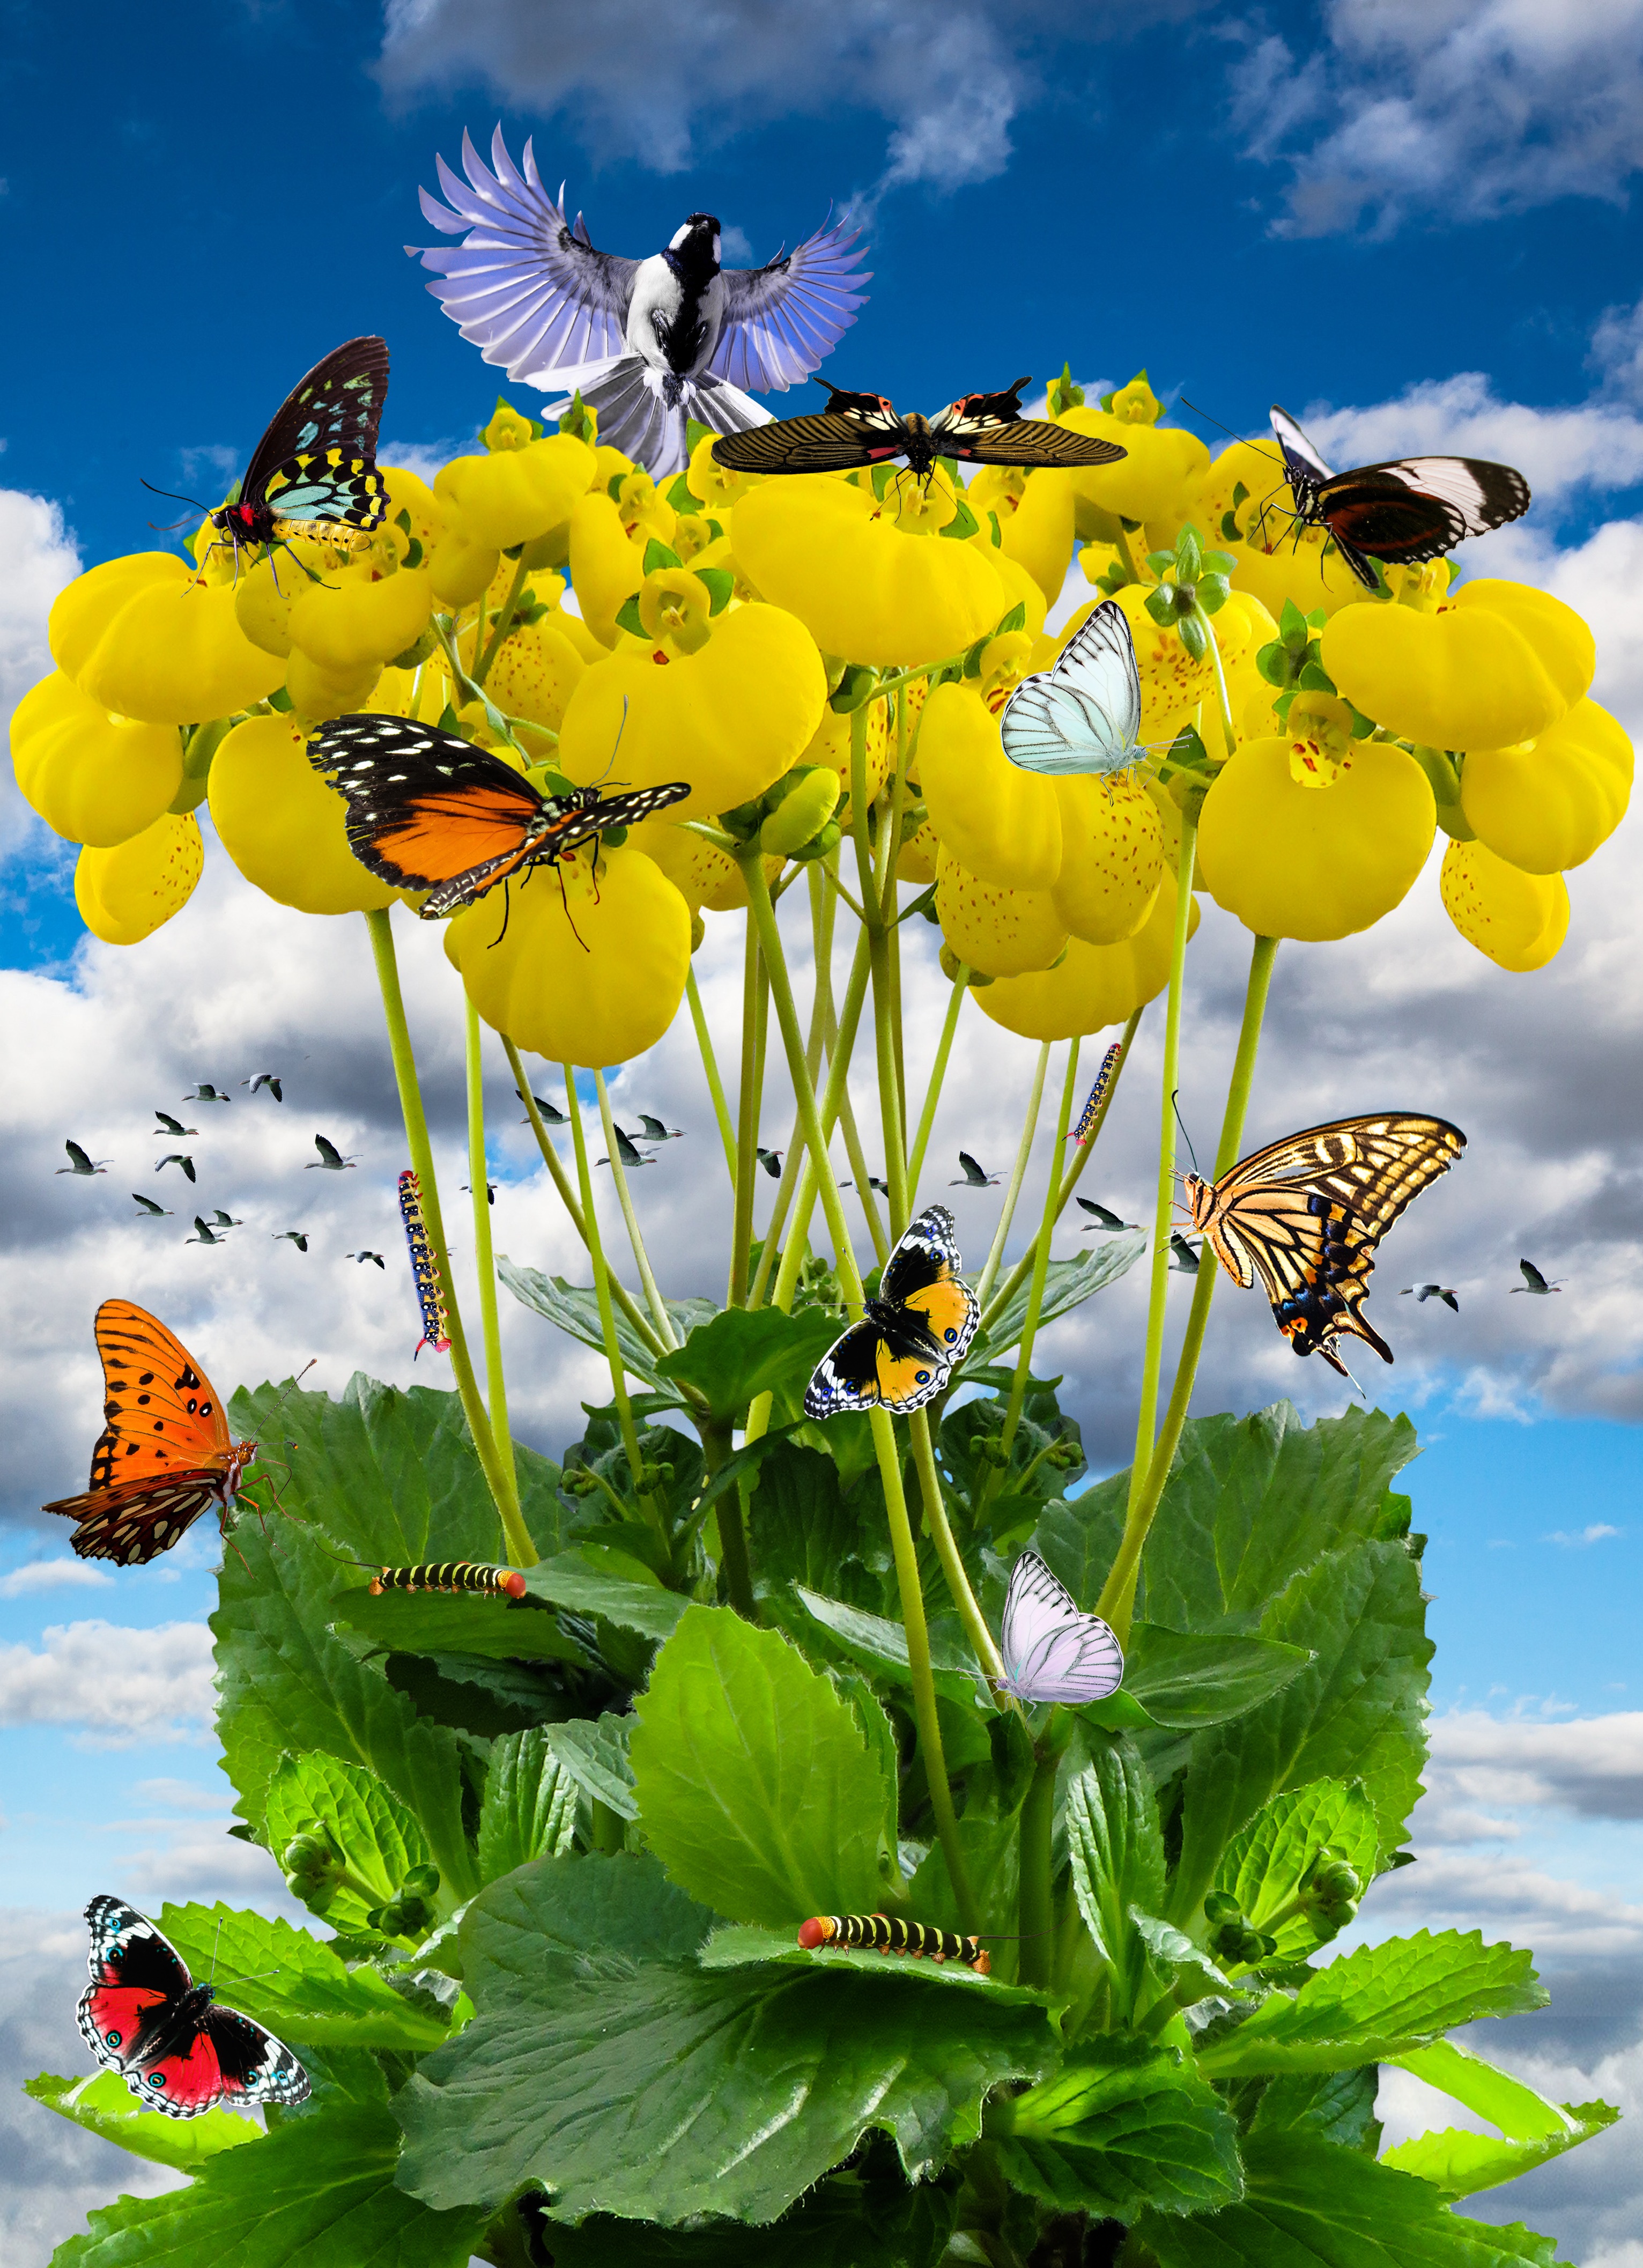
nature, bird, plant, meadow, flower, bloom, fly, spring, insect, butterfly, yellow, eat, flora, caterpillar, wildflower, goose, tit, nectar, macro photography, butterfly caterpillar, flowering plant, daisy family, image overlay, migratory bird, spring meadow, integrifolia, land plant